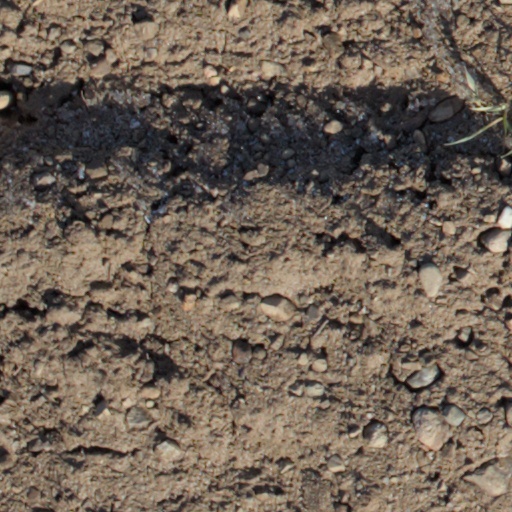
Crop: wheat